Satish Manwar

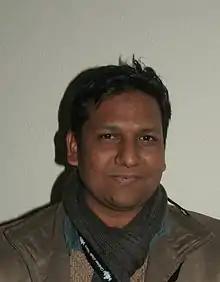
Satish Manwar at a Film Festival in Vesoul, France (2010)

Satish Manwar is an Indian film director and screenwriter. He grew up in a rural Maharashtra and moved to Pune to learn drama at Center for Performing Arts, commonly known as "Lalit Kala Kendra", at Pune University. After receiving his M.A. in 1998, he moved to Mumbai to work as an assistant editor and assistant director. He along with his fellow friends and alumni of "Lalit Kala Kendra" co-founded a theatre group called "Lalit Mumbai".